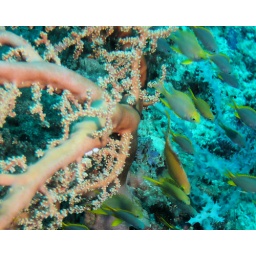
Diving Limasawa Island.  First dive in a cove, 2nd dive a wall dive into an underwater canyon about 80-100 feet deep.